Sky position (RA, Dec in degrees): 126.481, 12.782
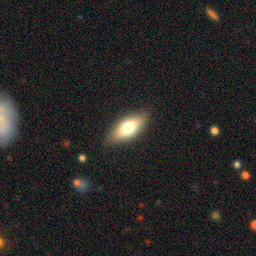
Galaxy morphology: Disturbed Galaxies